1908 Haggerston by-election

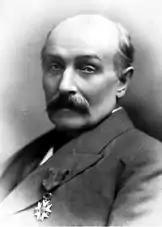
Cremer

No Labour Party or Socialist candidate had ever stood. At the 1907 London County Council election The Conservative backed Municipal Reform Party had gained Haggerston from the Liberal backed Progressive Party.